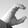
ASL letter: C